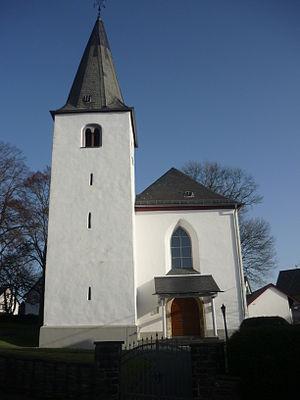
Hilgenroth est une municipalité allemande située dans le land de Rhénanie-Palatinat et l'arrondissement d'Altenkirchen.